List of non-marine molluscs of Mexico

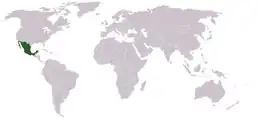
Location of Mexico

The non-marine molluscs of Mexico are a part of the molluscan wildlife of Mexico. A number of species of non-marine molluscs are found in the wild in Mexico.